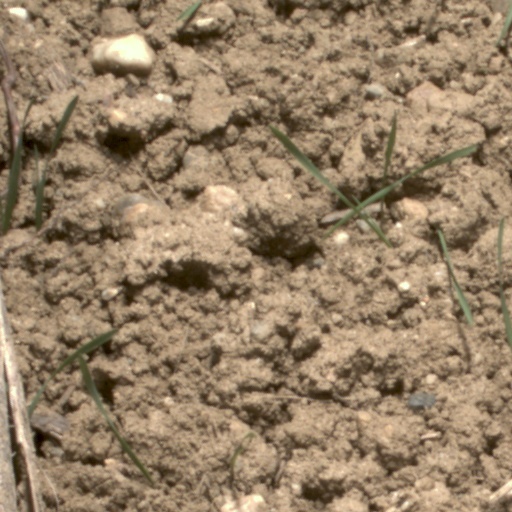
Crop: wheat